Gladys Leslie

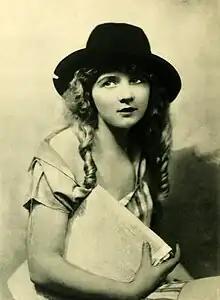
Leslie in 1921

Gladys Leslie Moore (March 5, 1899 – October 2, 1976) was an American actress in silent film, active in the 1910s and 1920s. Though less-remembered than superstars like Mary Pickford, she had a number of starring roles from 1917 to the early 1920s and was one of the young female stars of her day.